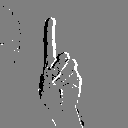
ASL letter: d